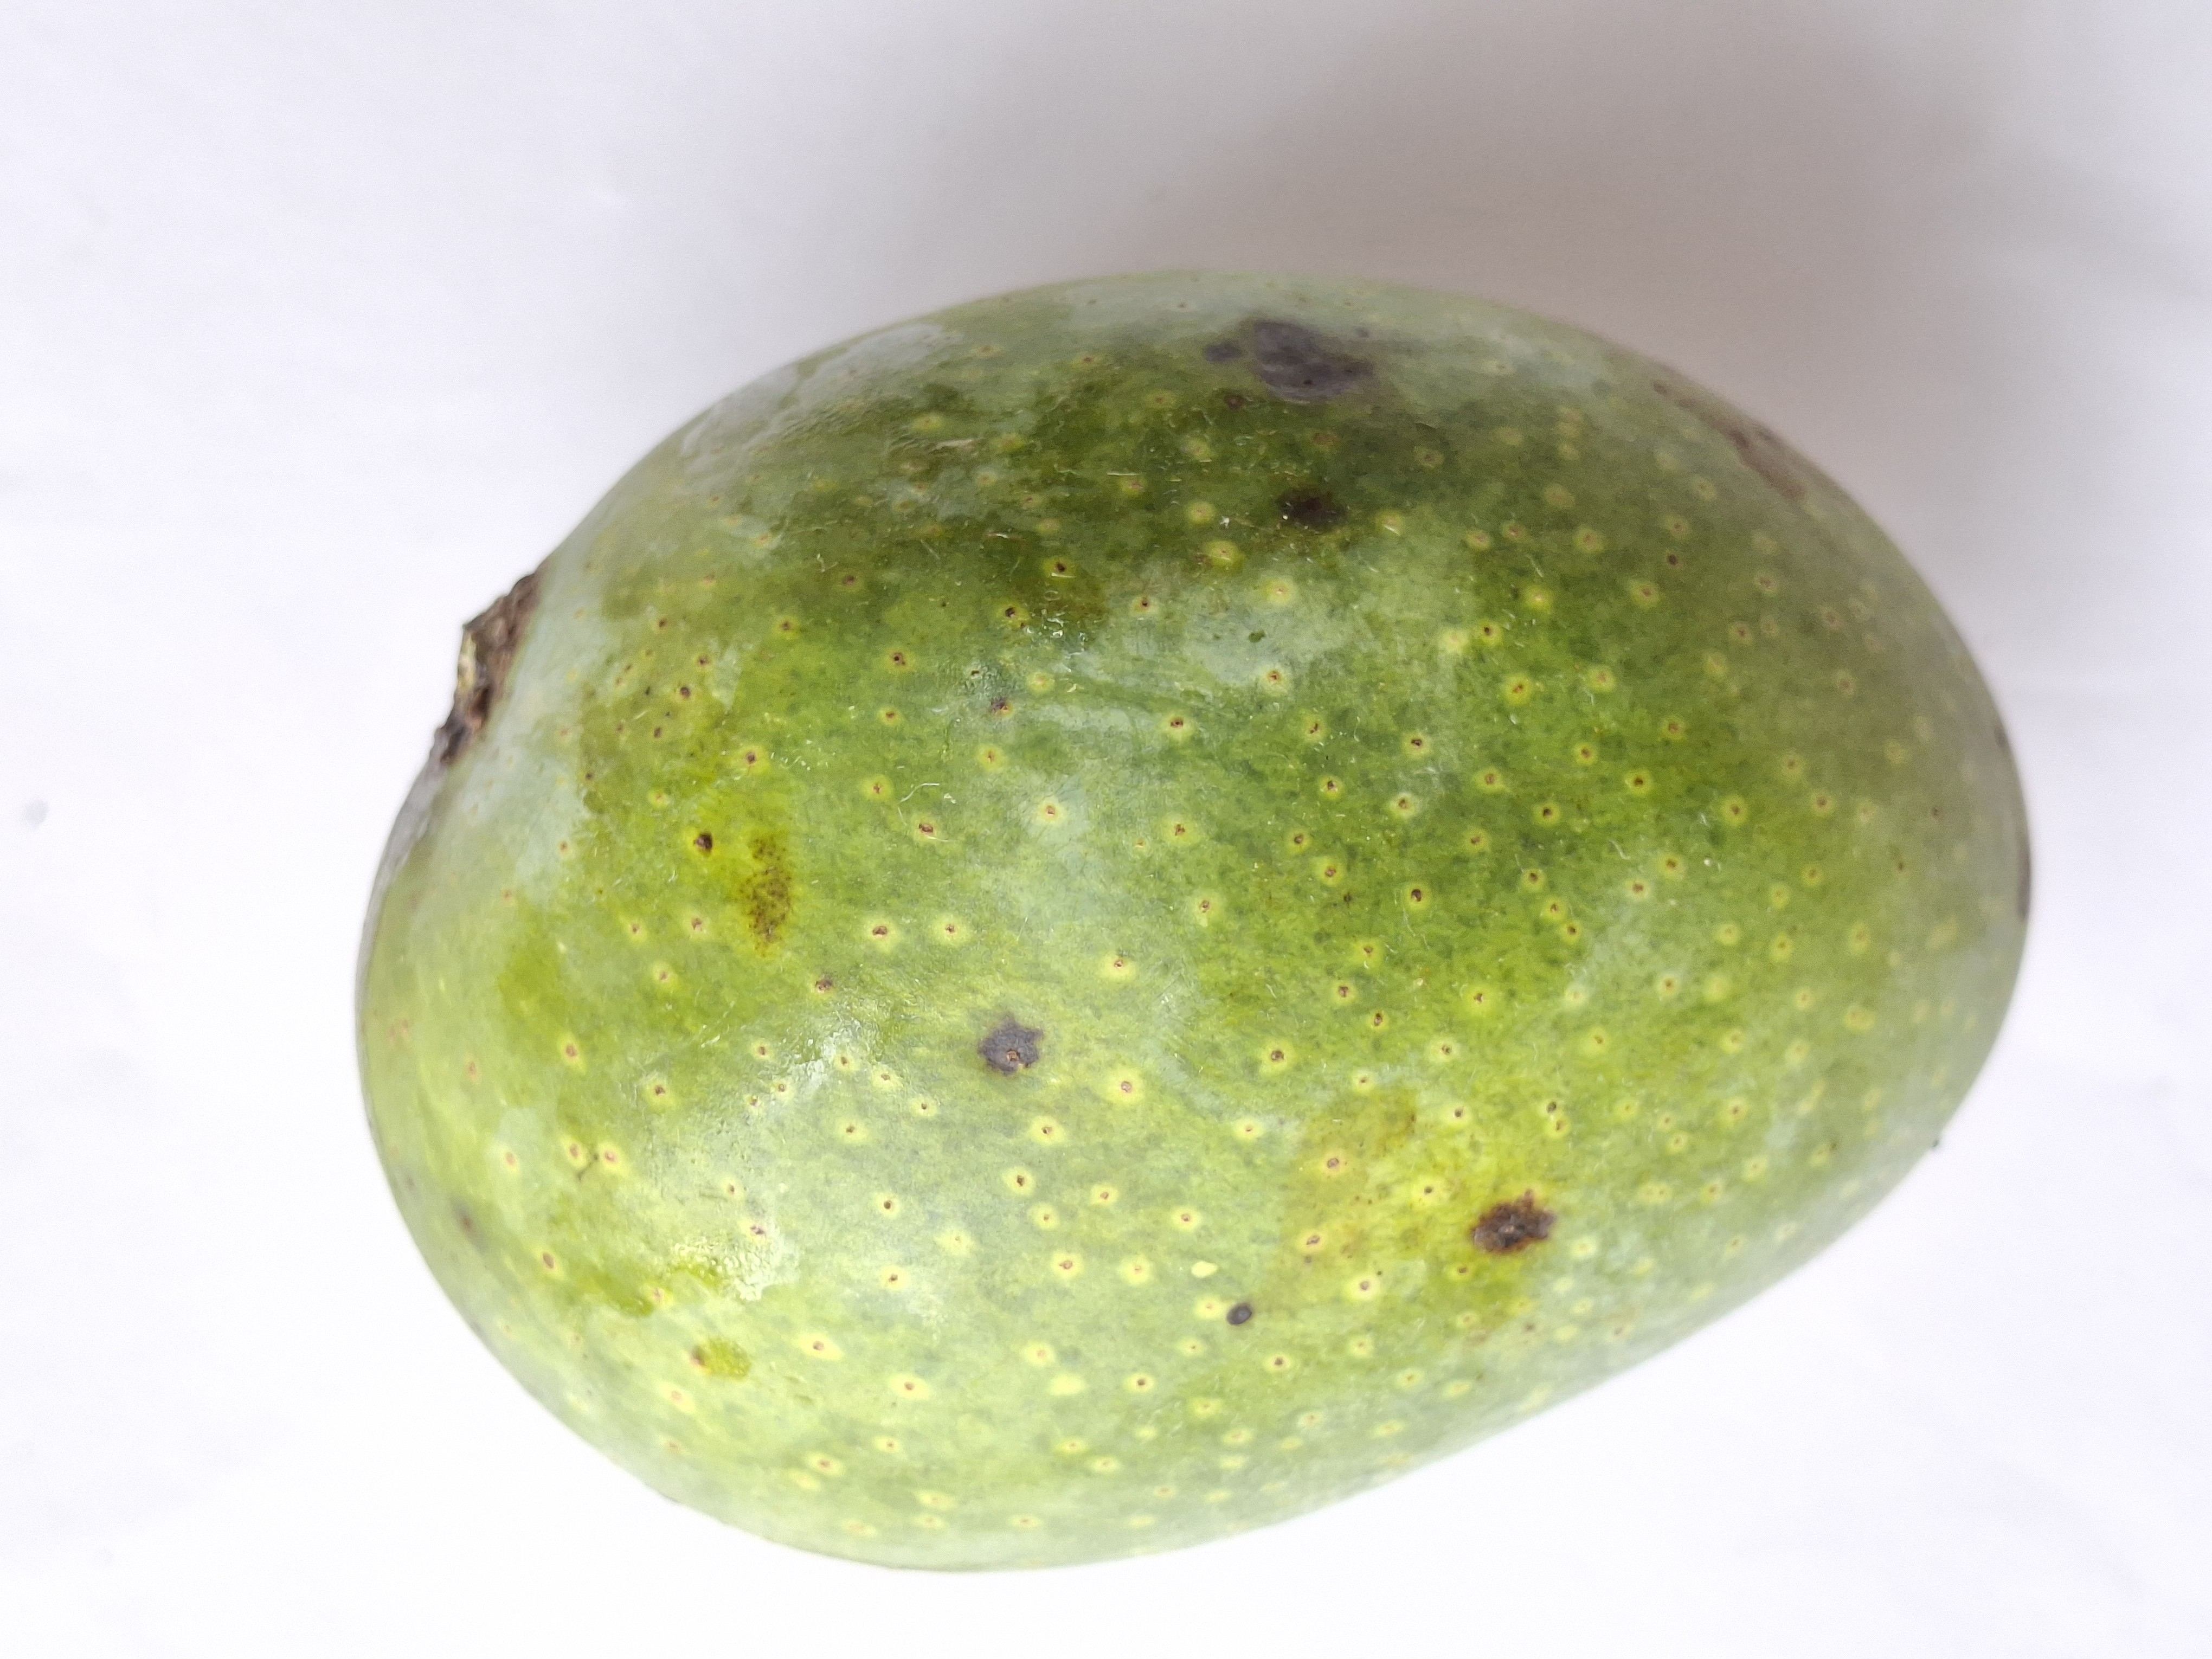
Mango variety: GopalBhog